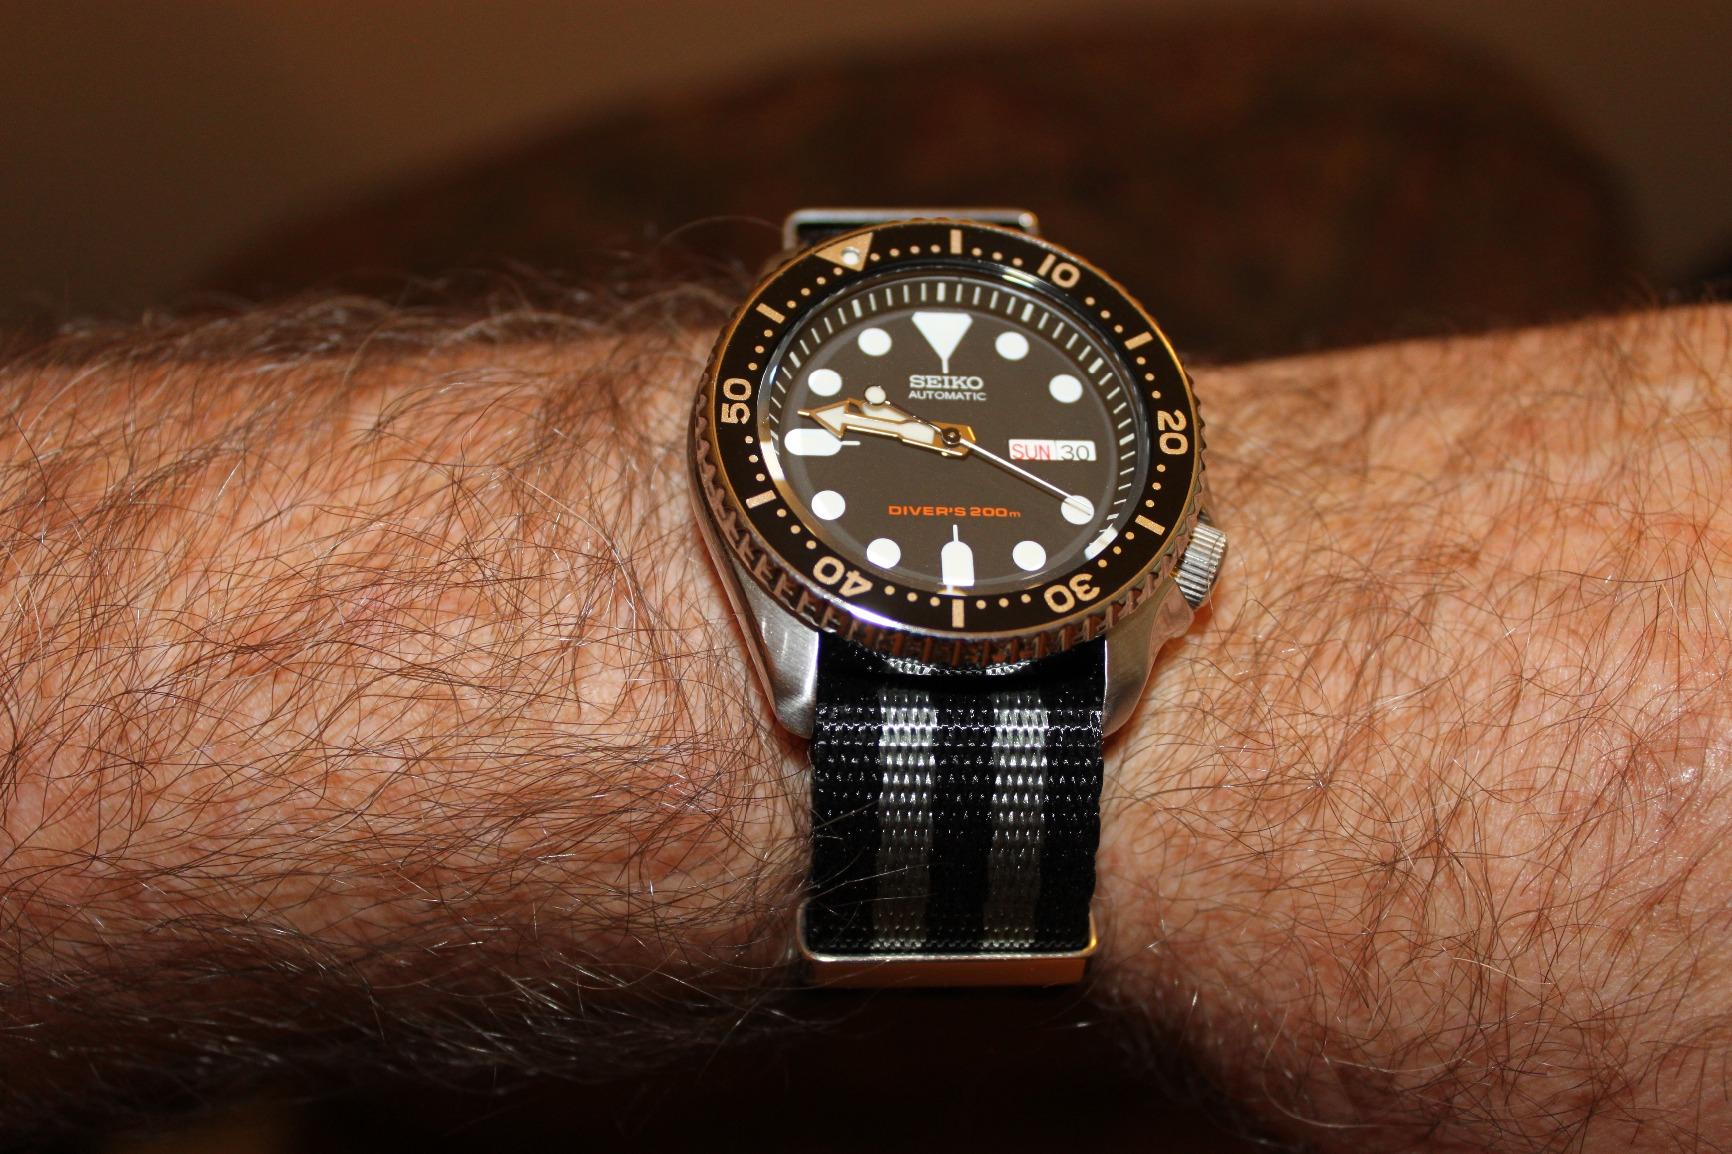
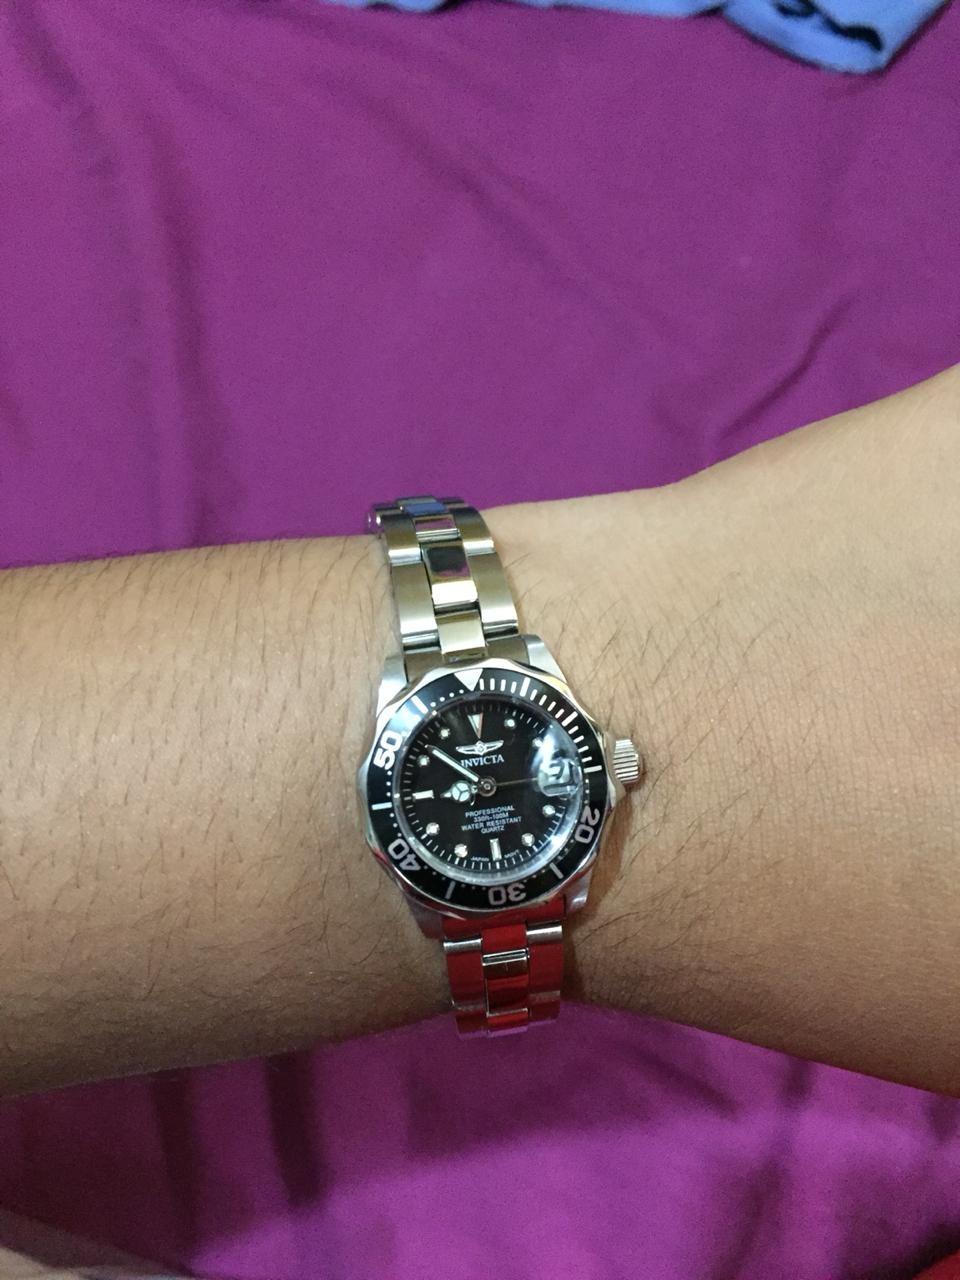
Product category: accessories_watch
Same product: no